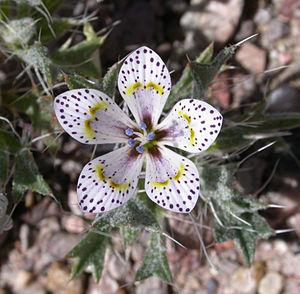
Détail d'une fleur de Langloisia setosissima ssp punctata, près d'Amboy, Californie.
Langloisia setosissima est une plante de la famille des Polemoniaceae, originaire du sud-ouest des États-Unis. Il s'agit de la seule espèce du genre Langloisia. Elle présente deux sous-espèces, aux fleurs différentes.